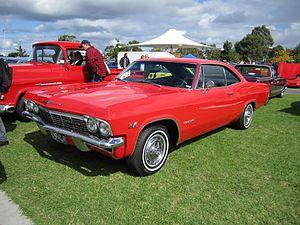
Les Chevrolet full-size constituent une longue série de véhicules américains de grande taille produits de 1950 à 1996 sous les noms de Bel Air, 150, 210, Biscayne, Impala et Caprice avec de nombreux dérivés de carrosserie. Ils représentent l'âge d'or de Chevrolet et plus généralement de la production automobile américaine avec leurs roues arrière motrices, leur taille imposante, leur puissance et leur équipement sans équivalent en Europe. Synonymes de la montée en puissance de l'économie américaine du début des années 1950 jusqu'aux crises pétrolières qui auront petit à petit raison d'elle, elles n'auront eu qu'une seule stratégie : toujours plus grand et toujours plus puissant.